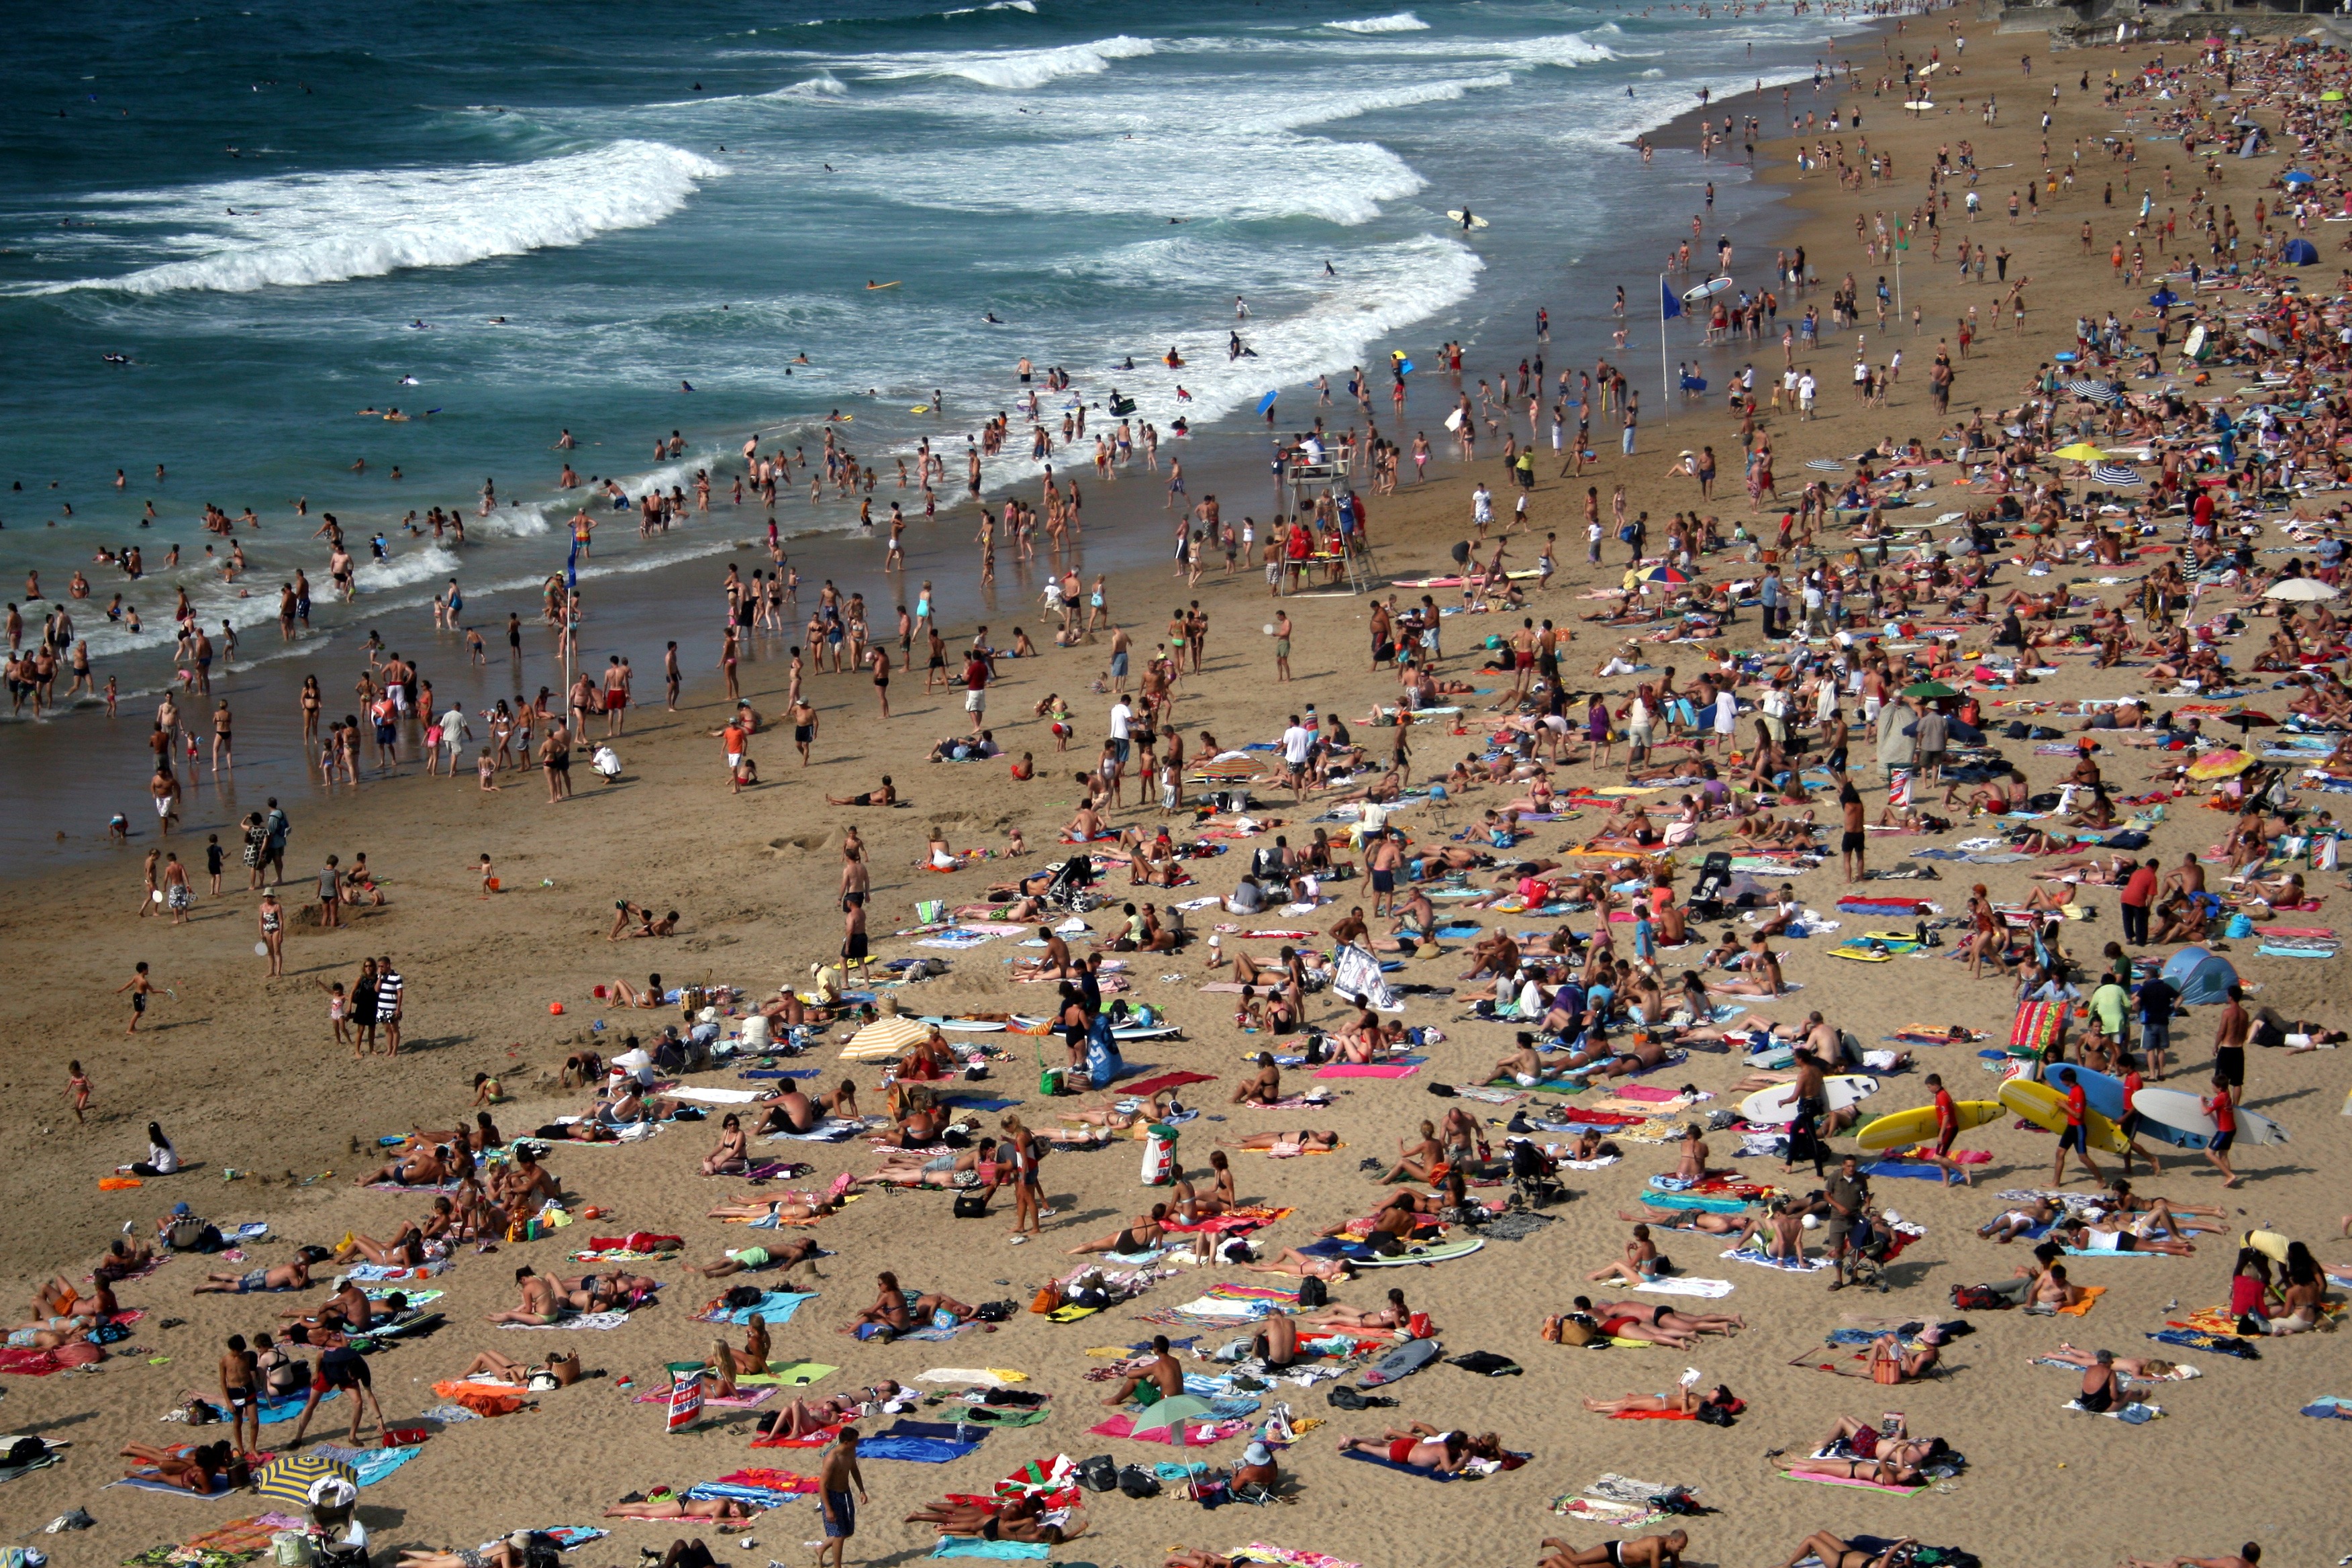
beach, sea, coast, sand, ocean, shore, crowd, holiday, bay, body of water